Neo XYX

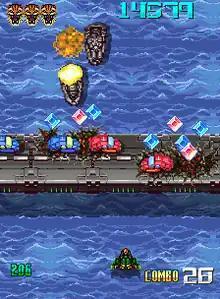
Screenshot from "XYX". "Neo XYX" originated as a GameMaker prototype on PC created solely by art designer Perry "Gryzor/Rozyrg" Sessions before NG:Dev.Team became interested and worked together with Sessions to refine his project into a Neo Geo game.

"Neo XYX" was developed in conjunction with "Redux: Dark Matters" and "The Ghost Blade" using a Neo Geo development kit, serving as the third shoot 'em up title from NG:Dev.Team and their fifth game overall. Timm Hellwig helmed its production, serving as both producer and director, as well as its sole programmer. Designer Perry "Gryzor/Rozyrg" Sessions, who had previously helped with development of Gunlord at NG:Dev.Team with René Hellwig, acted as art director and graphic artist. Rafael Dyll and a member under the pseudonym "Raigon" co-composed the soundtrack. Two other members, "Plasmo" and "Runefaust", collaborated in its development phase as beta testers. Both Sessions and Dyll recounted the project's development process and history through various publications.